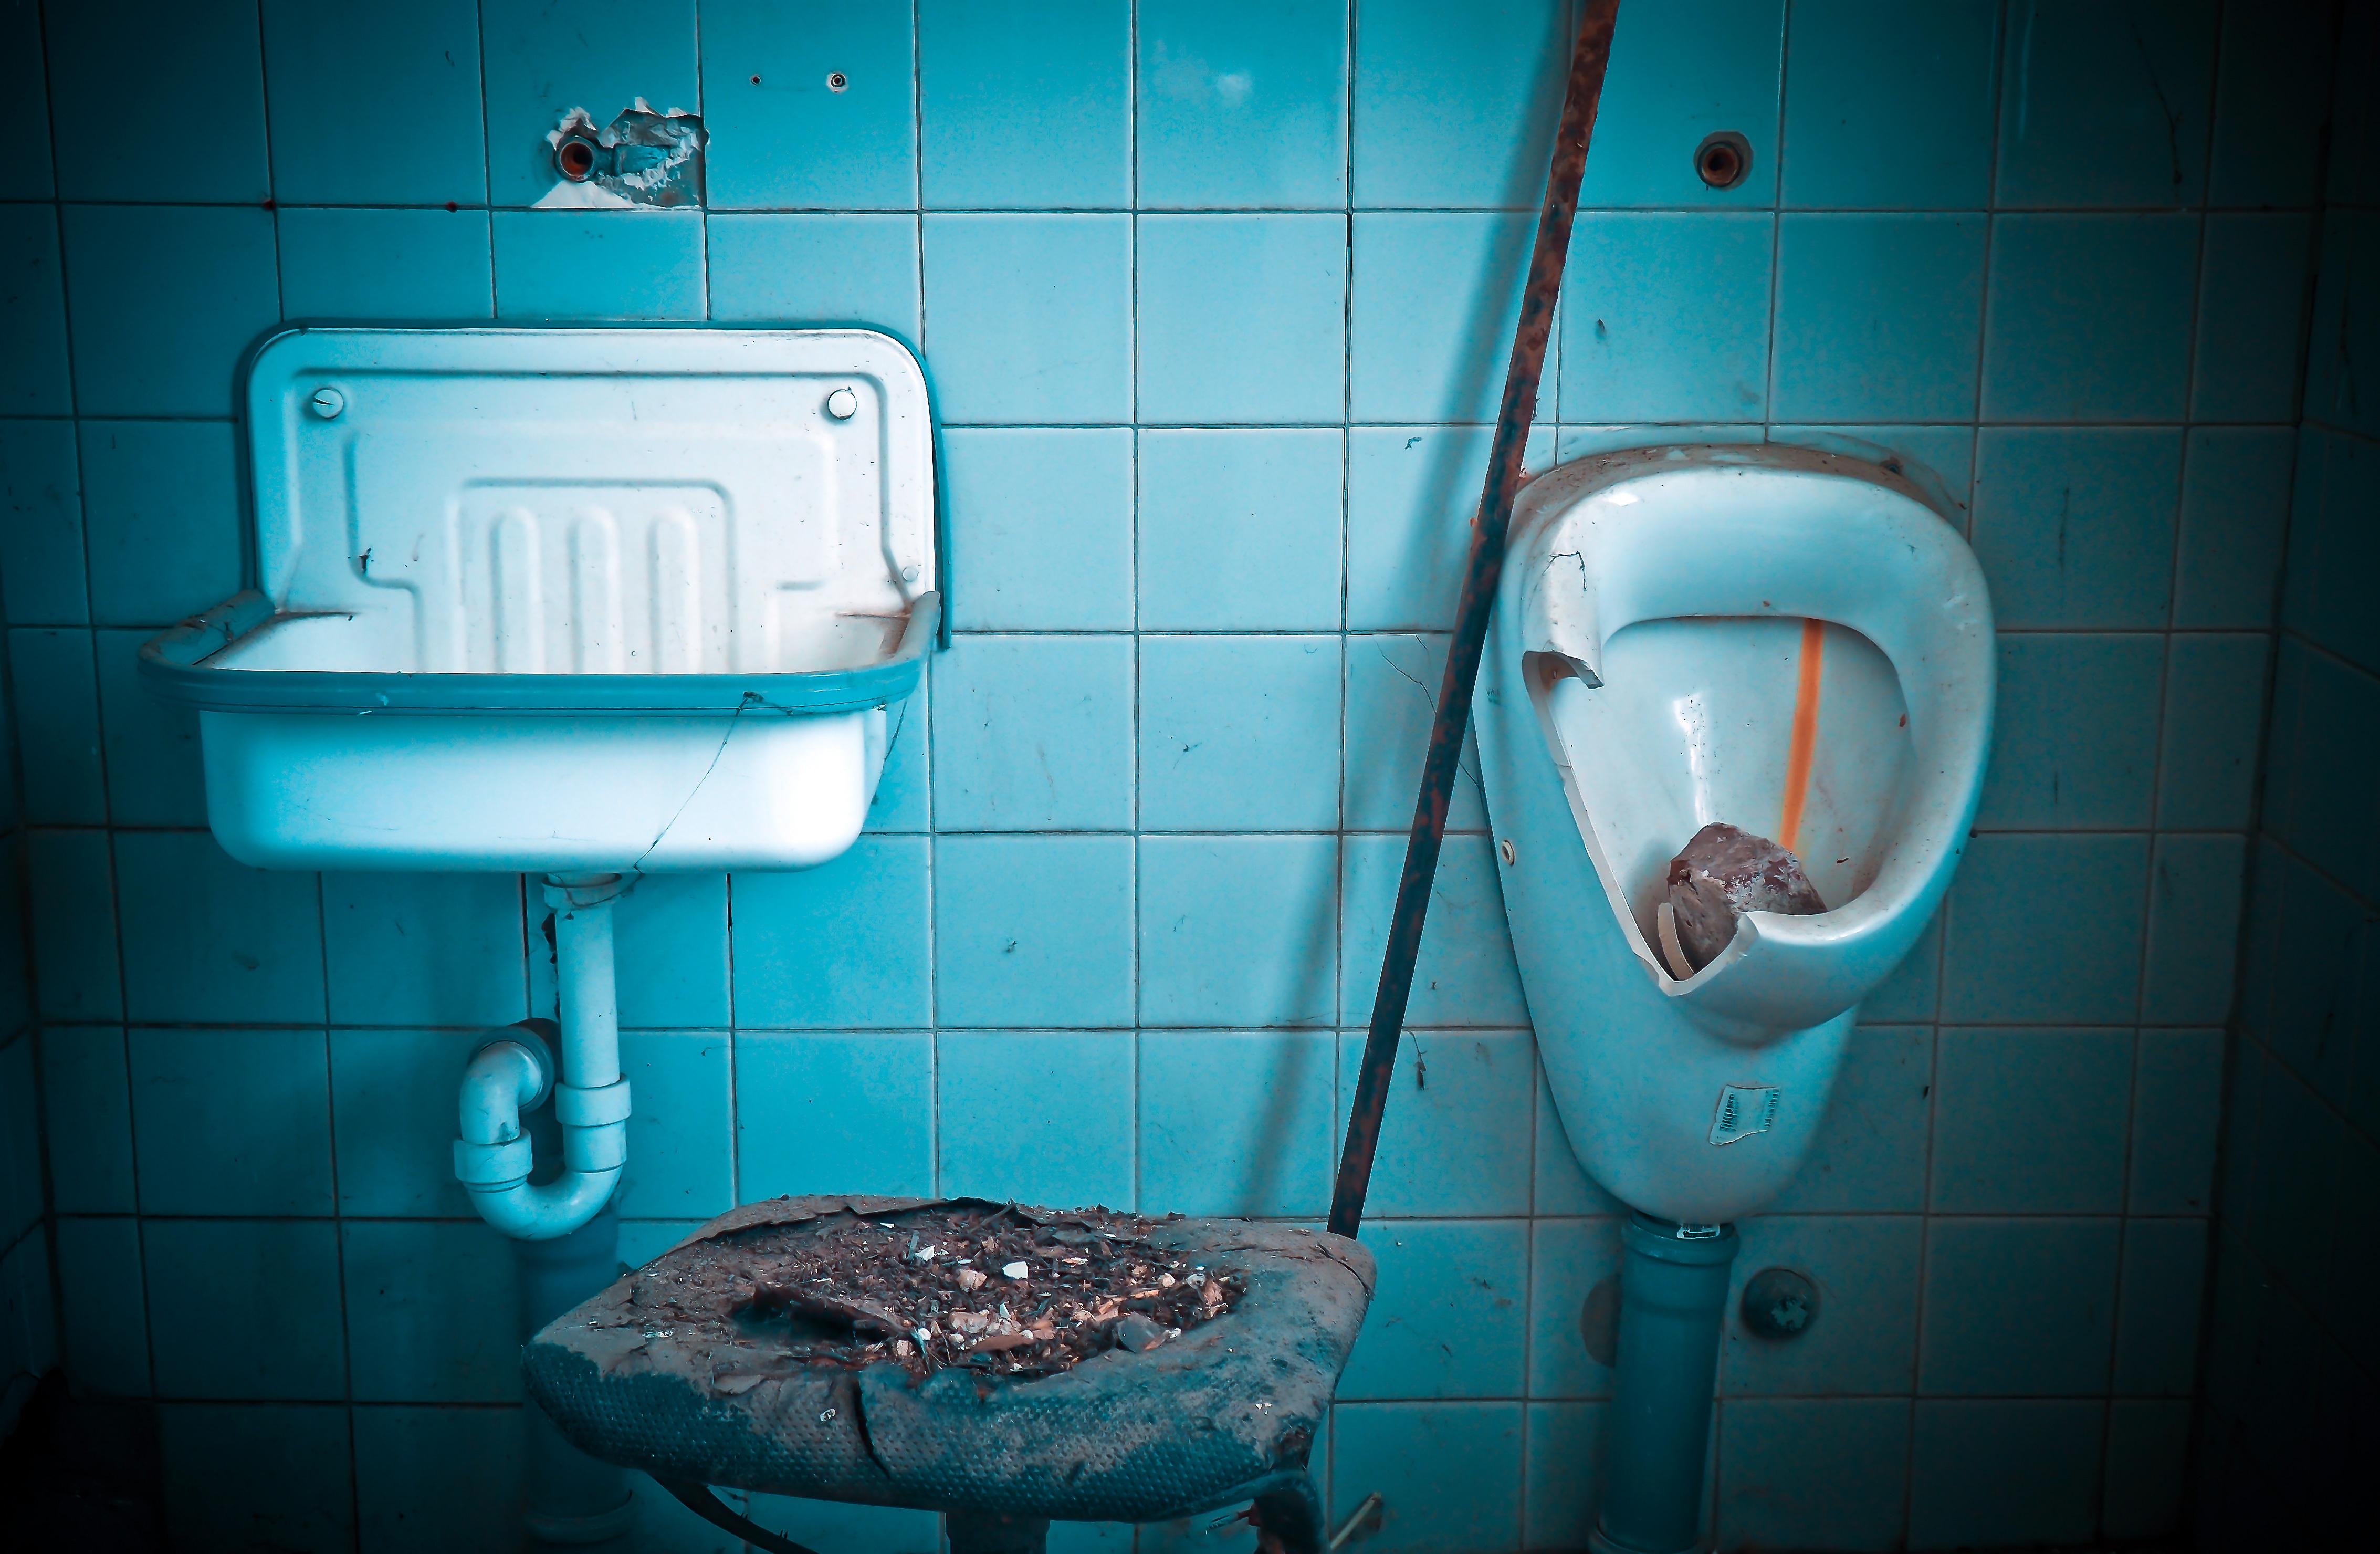
building, old, atmosphere, swimming pool, broken, factory, toilet, blue, industry, decay, ruin, room, old building, graffiti, bathroom, transience, stairs, wc, dilapidated, mood, washroom, past, forget, transient, leave, industrial plant, lost places, pforphoto, break up, industrial building, factory building, lapsed, old factory, ailing, run down, loo, bathroom sink, public toilet, sanitary facilities, plumbing fixture